Sydney

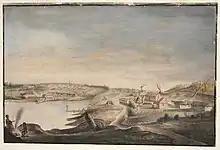
Thomas Watling's "View of Sydney Cove", –1796

Britain had been sending convicts to its American colonies for most of the eighteenth century, and the loss of these colonies in 1783 was the impetus to establish a penal colony at Botany Bay. Proponents of colonisation also pointed to the strategic importance of a new base in the Asia-Pacific region and its potential to provide much-needed timber and flax for the navy.